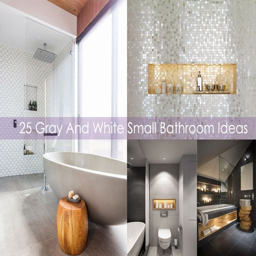
for today we gather gray and white bathroom design ideas .